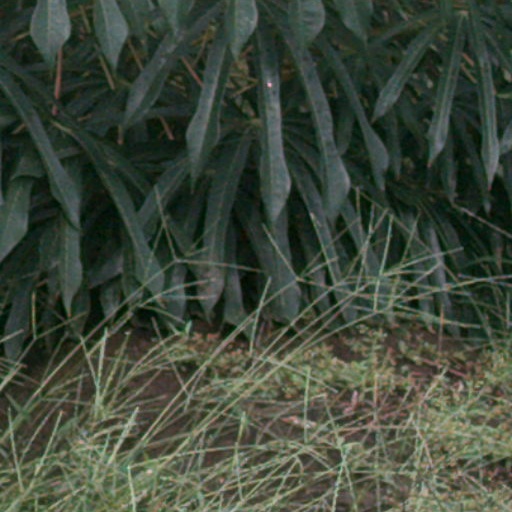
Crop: cassava